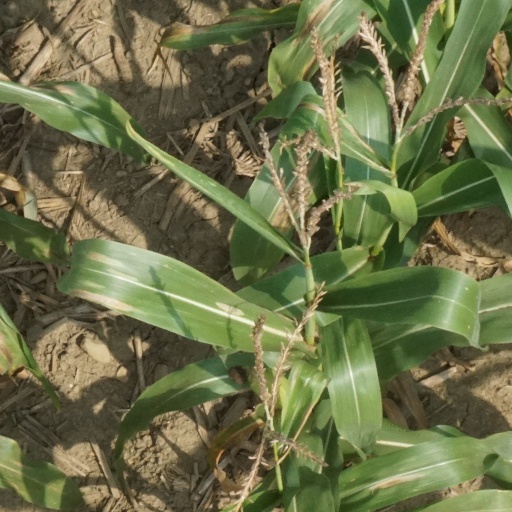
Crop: maize; corn